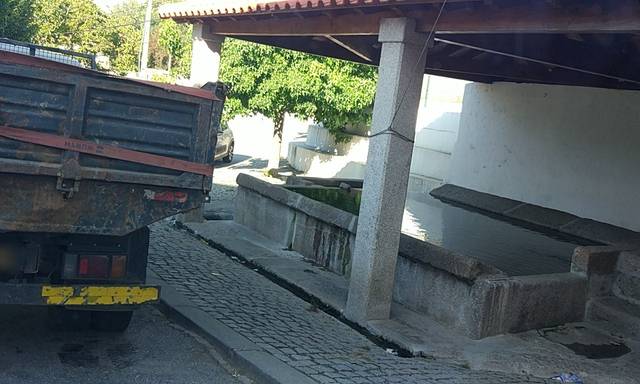
Region: Portugal
Coordinates: 41.249, -7.597